Sandy Koufax

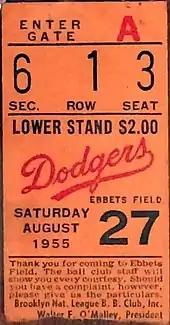
"A ticket from an August 1955 game between the Brooklyn Dodgers and the Cincinnati Reds at Ebbets Field."

While with the college baseball team, Koufax began to attract the attention of baseball scouts. Bill Zinser, a scout for the Brooklyn Dodgers, sent the team a glowing report that was seemingly filed away and forgotten. Gene Bonnibeau, a scout for the New York Giants, learned of Koufax through a Cincinnati newspaper and invited him to try out at the Polo Grounds after his freshman year. The workout did not go well for the nervous Koufax who threw wildly over the catcher's head; he never heard back from the Giants.